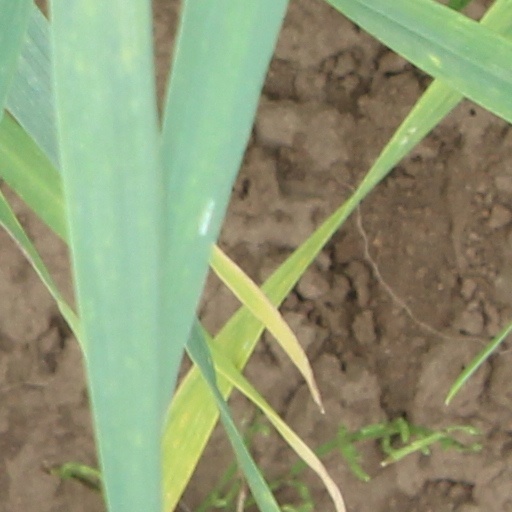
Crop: wheat